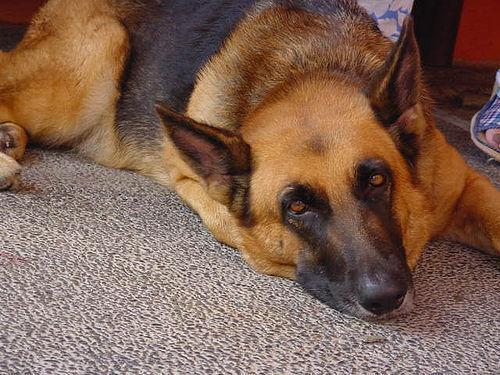
German_shepherd